Beastieball

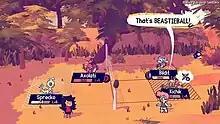
The game has a variety of biomes to explore, each with unique Beasties.

Players tour the world, signing Beasties to defeat the eight ranked coaches. When playing volleyball, the player can have two Beasties on the field, with another three on the sidelines. During each turn, the player can make three moves such as passing or changing their position before the ball is hit over to the other side. Beasties take damage when hit, and that damage is dependent on the distance between them and the net. A match ends when a team is wiped or when a team scores a certain amount of points. As Beasties grow closer with each other, they gain access to new special abilities that help during matches.